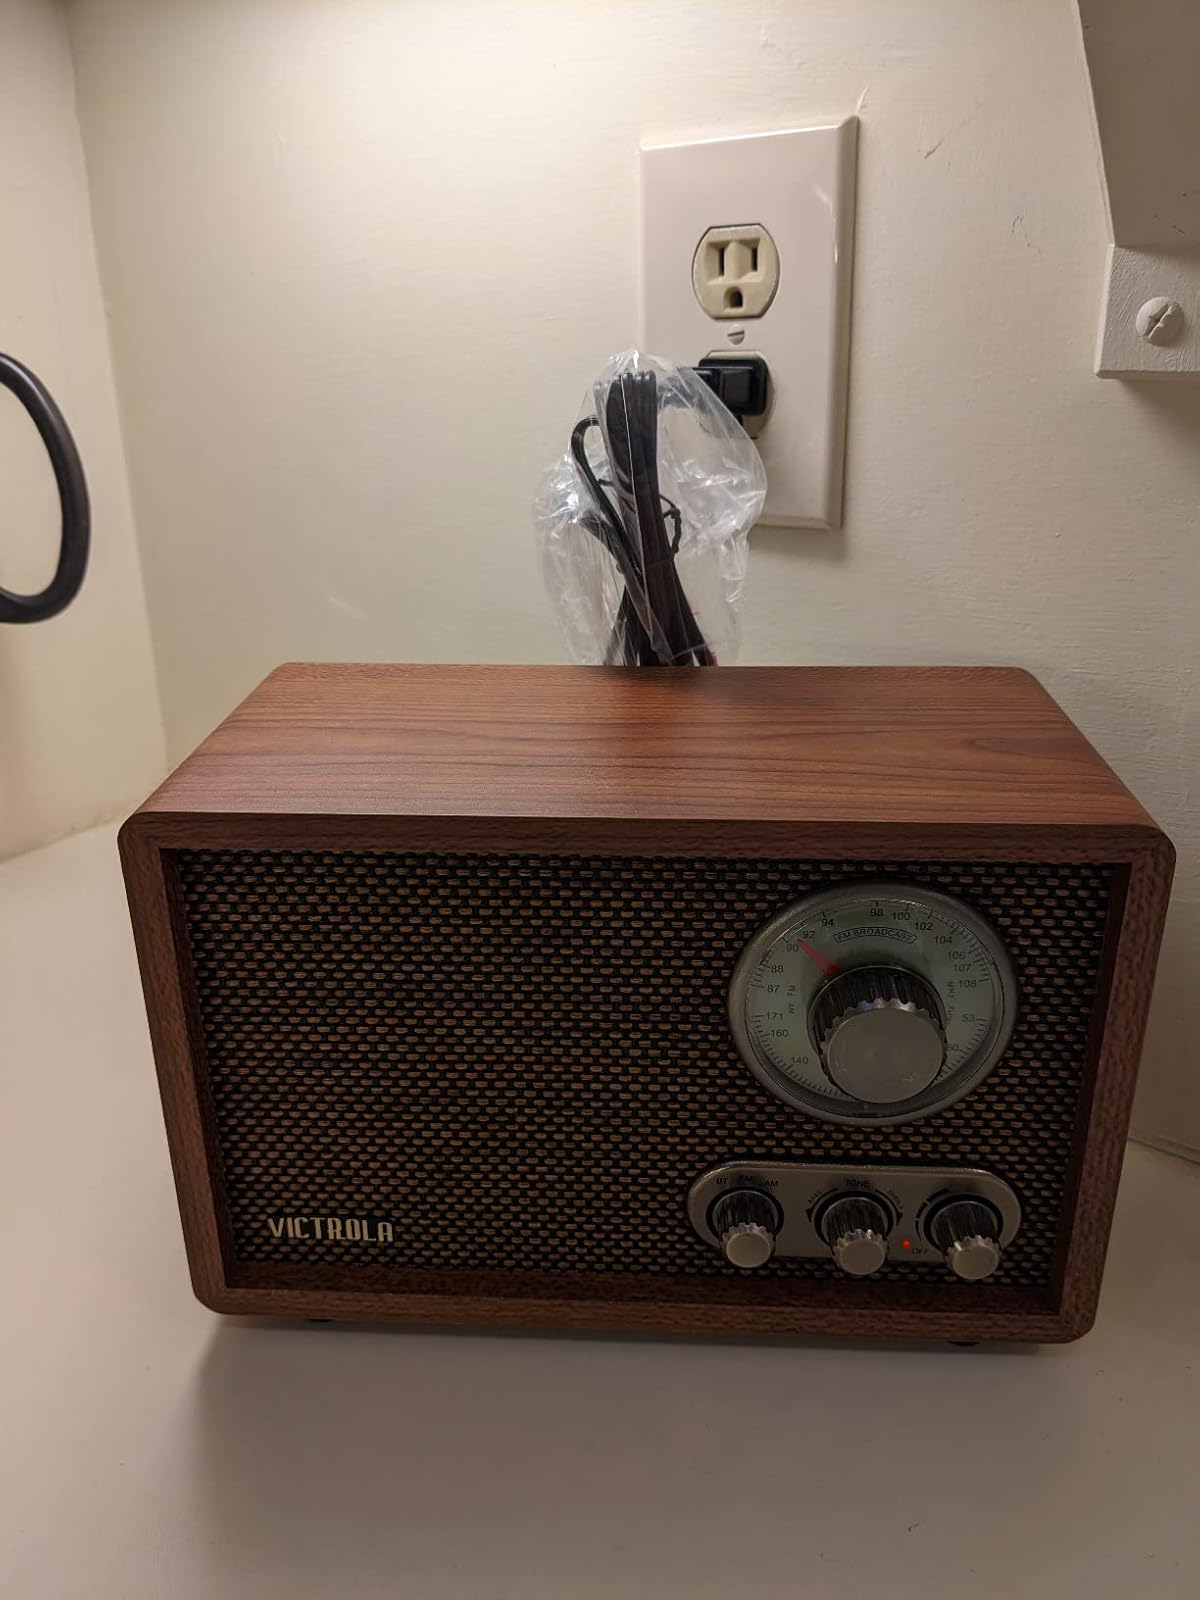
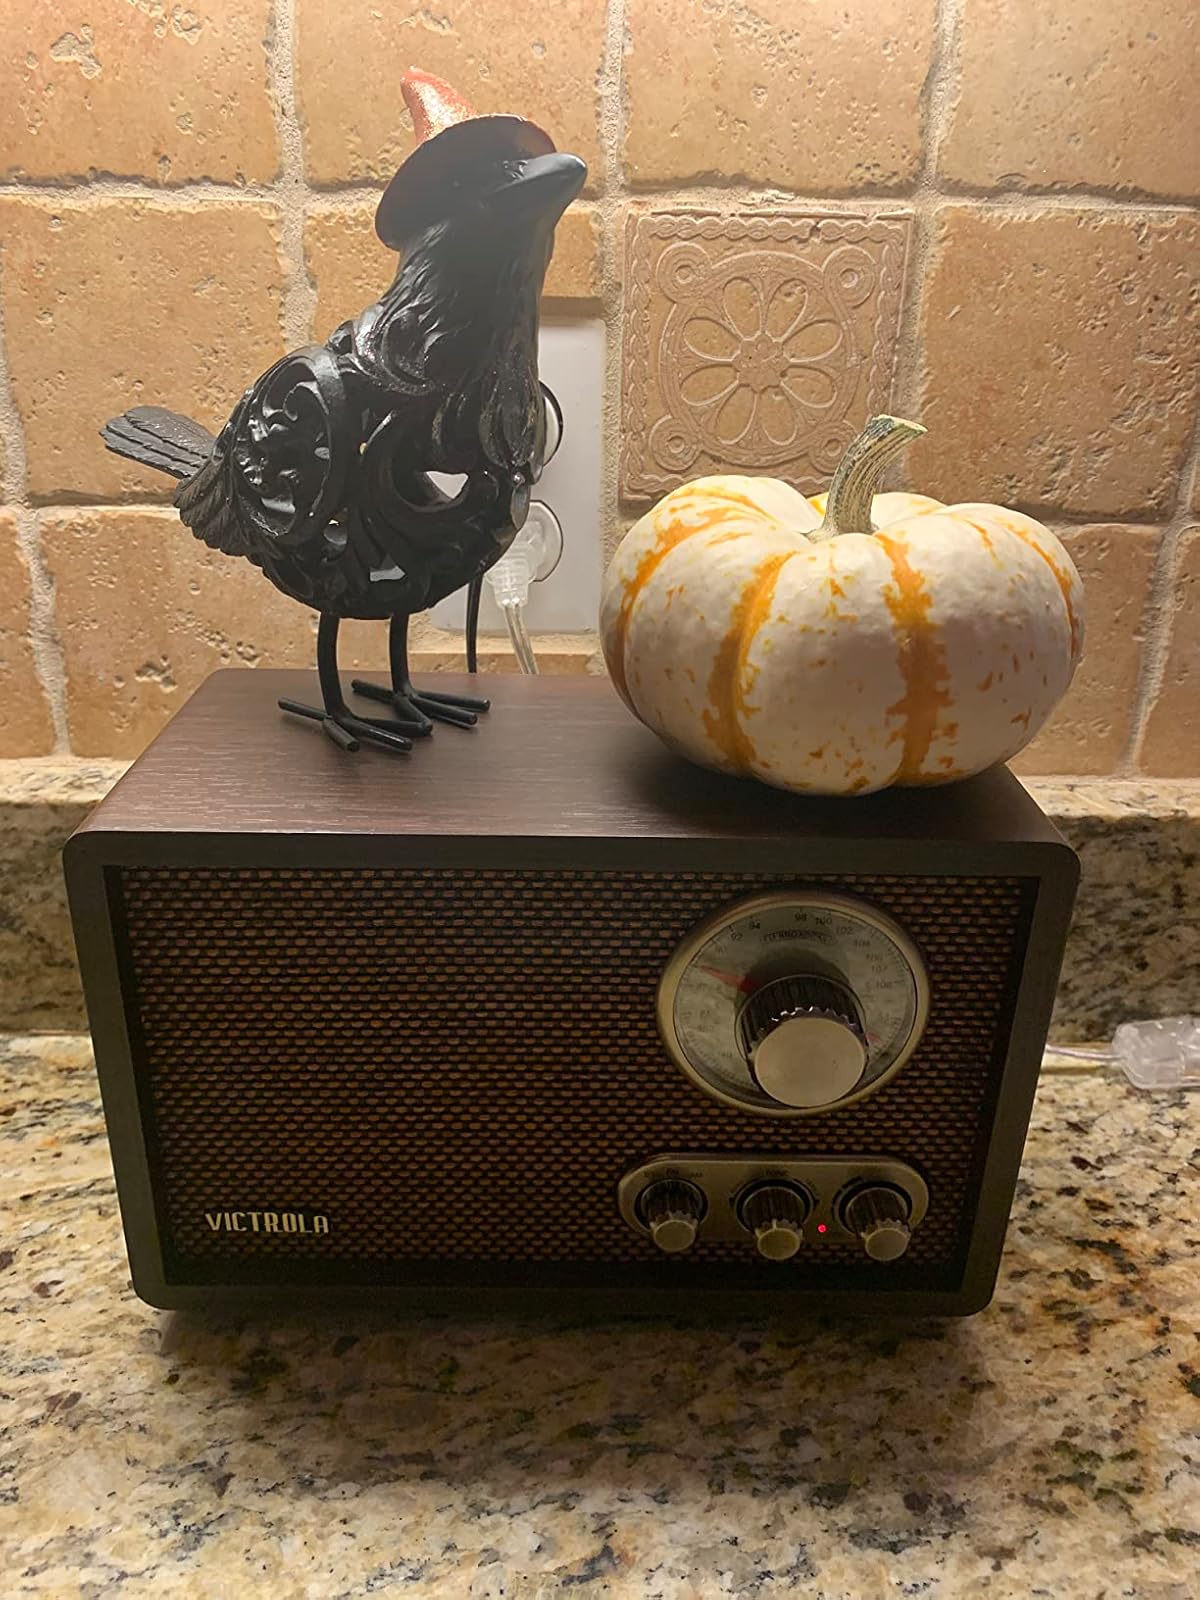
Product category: radio
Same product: no